Albanian cuisine

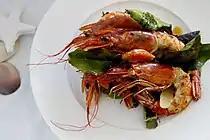
Scampi are popular along the coasts.

Popular appetizers in Albania includes wheat bread or cornbread, which remains one of the most important foods and are ever-present on the Albanian table. Hence the expression for 'going to eat a meal' (Albanian: "për të ngrënë bukë") can be literally translated as 'going to eat bread'. In Albania, bread is also used in the authentic Albanian hospitality saying of "bread, salt and heart" (bukë, kripë e zemër).